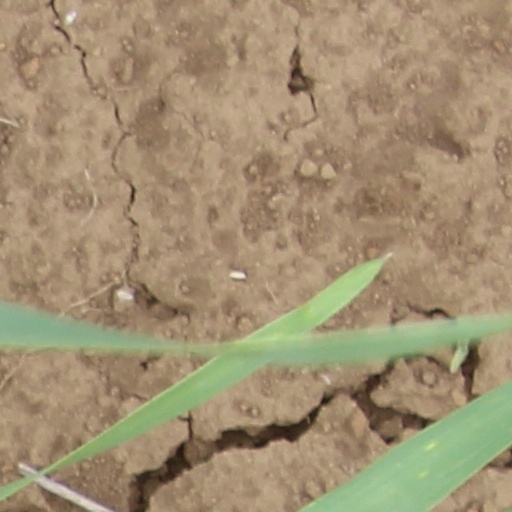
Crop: wheat